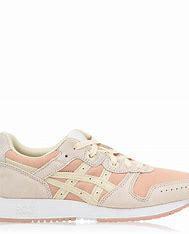
Brand: Asics
Model: Lyte Classic